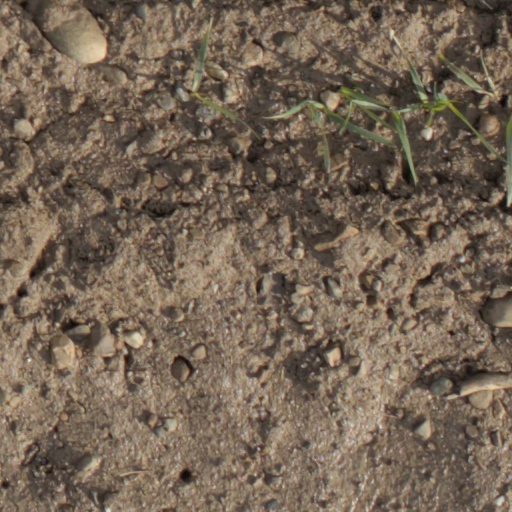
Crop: wheat